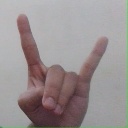
अक्षर: श